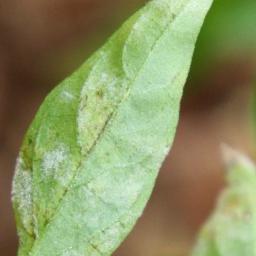
Label: powdery mildew